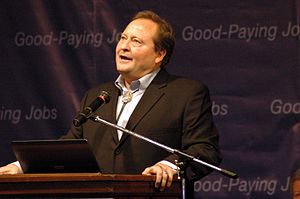
Brian Schweitzer
Brian Schweitzer
Brian David Schweitzer er en amerikansk politiker for det demokratiske parti. Han var guvernør i delstaten Montana fra den 5. januar 2005 til den 7. januar 2013.